Gasteracantha fornicata

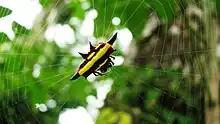
On its web

"Gasteracantha fornicata" creates a circular "orb" shaped web, typical of the family Araneidae. "Gasteracantha" spiders are known to have particularly strong webs compared to other spider species.